Mary Louise McLaughlin

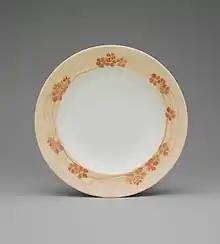
A soup bowl by McLaughlin, now in the Metropolitan Museum of Art

In 1877 she worked out how to paint the porcelain under the glaze, and consequently became the first artist in the United States to implement the underglaze technique. Eventually other artists began utilizing this same technique, and in 1879 McLaughlin founded the Cincinnati Pottery Club along with Clara Chipman Newton and others. While it might seem logical that Storer would join the group, she declined an invitation to do so. This rivalry is likely what caused her to start Rookwood Pottery in the first place. Each member of the club had their pottery made at the Frederick Dallas Hamilton Road Pottery factory, and they would meet at the Women’s Art Museum Association located on Fourth Street in downtown Cincinnati. Eventually the group moved their meeting to the Dallas shop when the association moved to Cincinnati Music Hall. When Rookwood Pottery was opened, many of the workers from Frederick Dallas joined her team and effectively hindered some of the aspirations of McLaughlin and her group.